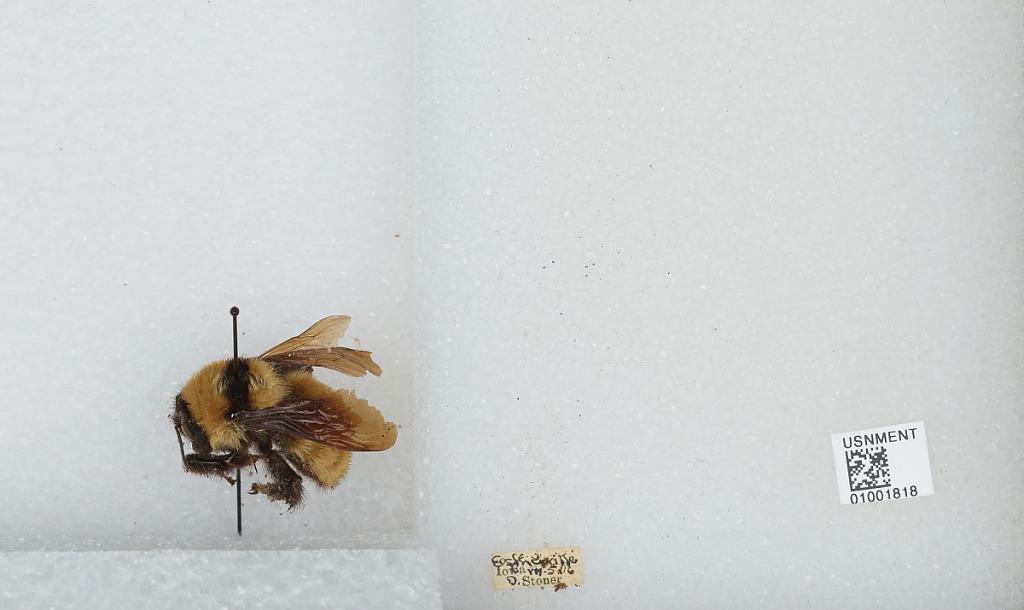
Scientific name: Bombus (Fervidobombus) fervidus fervidus (Fabricius)
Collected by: D. Stoner
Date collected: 1916-7-5
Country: United States
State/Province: Iowa
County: Emmet
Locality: Estherville
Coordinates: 43.4044, -94.8336